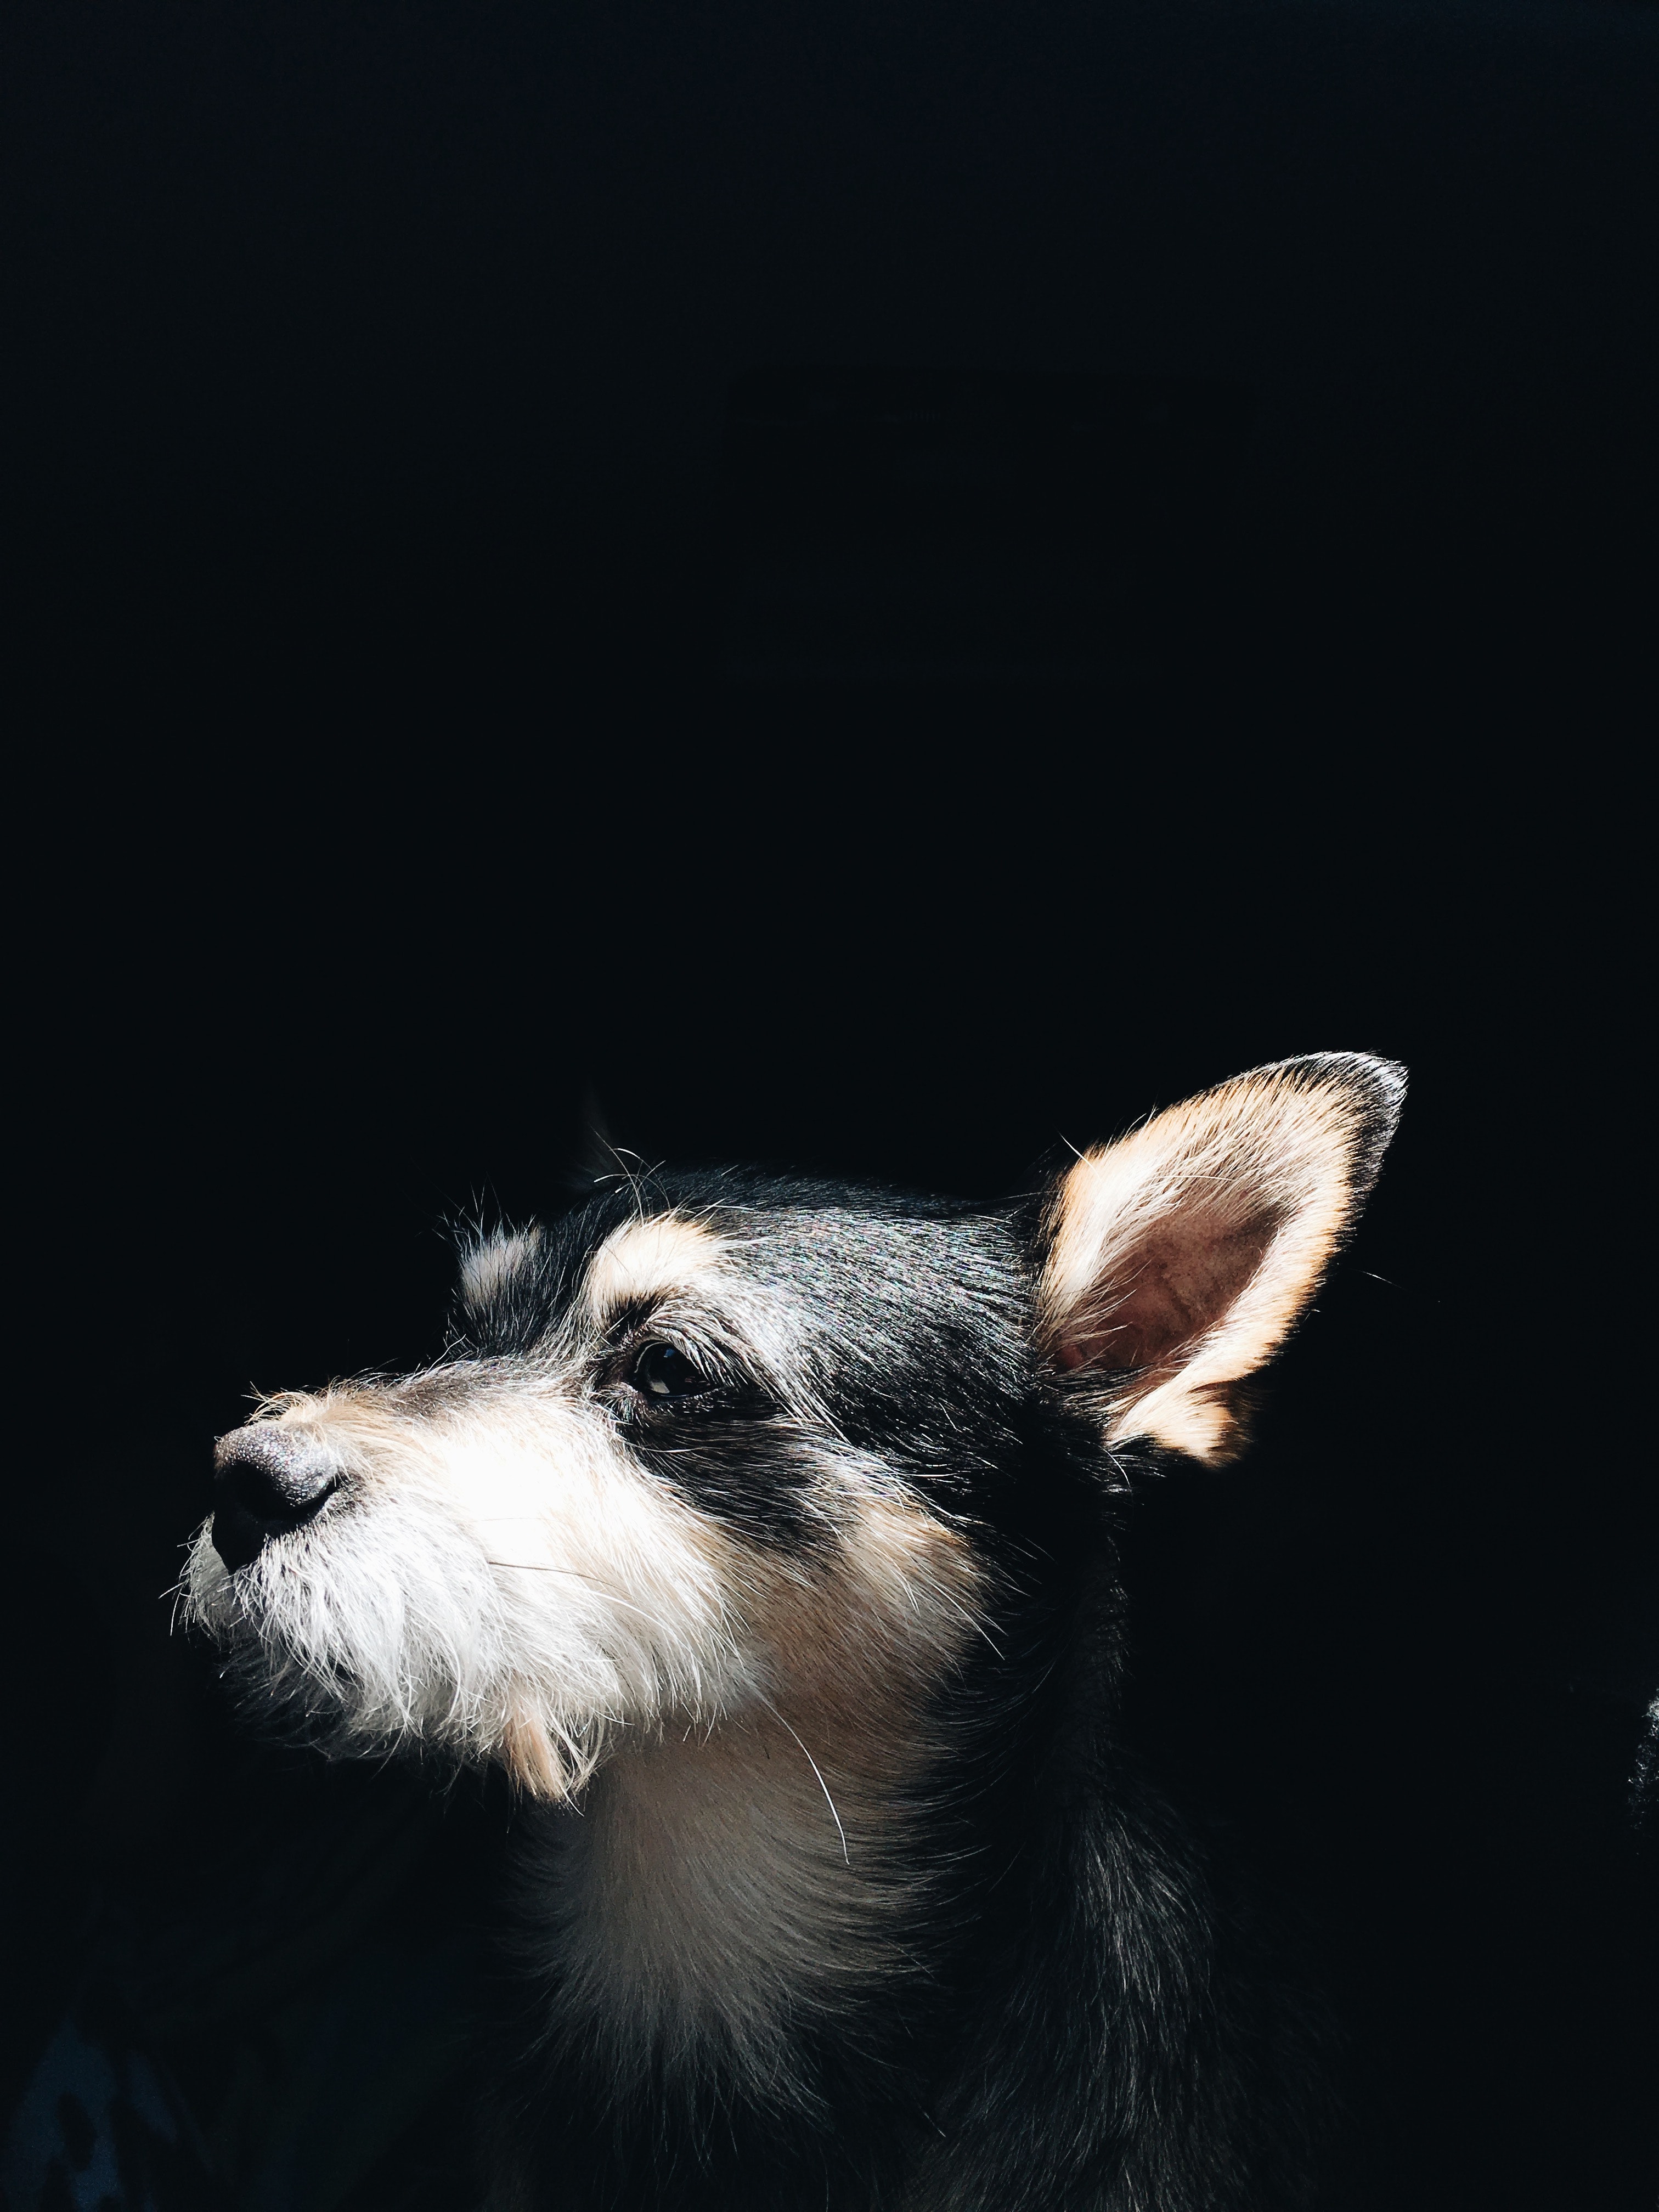
vertebrate, dog, mammal, canidae, dog breed, schnauzer, snout, ear, carnivore, miniature schnauzer, sky, puppy, companion dog, black and white, terrier, whiskers